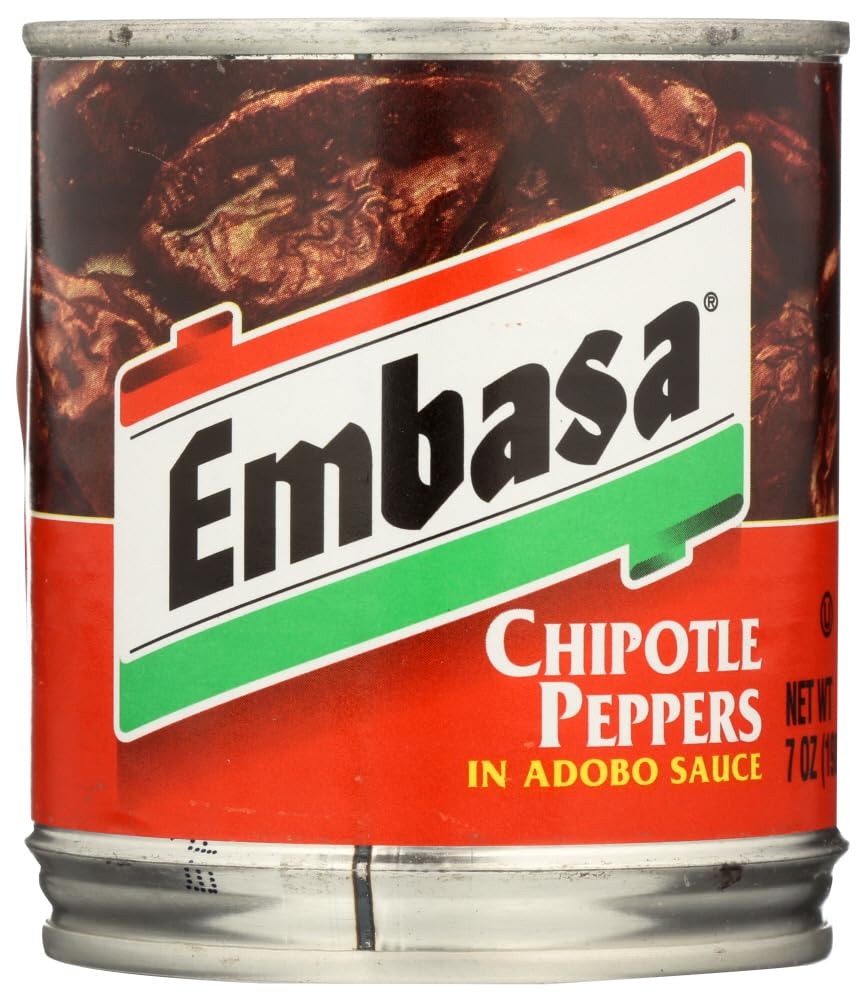
Item Name: Embasa Chipotle Peppers in Adobo Sauce, 7 oz -set of 3
Value: 3.0
Unit: Count

Price: 1.32